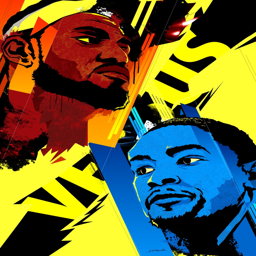
digital art selected for the #